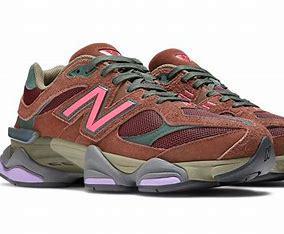
Brand: New
Model: Balance New Balance 9060